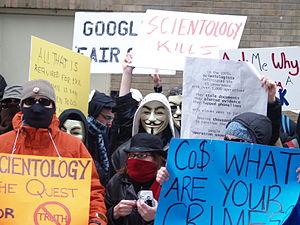
Anonymous est un groupe de hacktivisme employant la désobéissance civile, étendu sur Internet, et manifestant tout en gardant l'anonymat. Cet article représente la chronologie des événements impliquant le groupe.